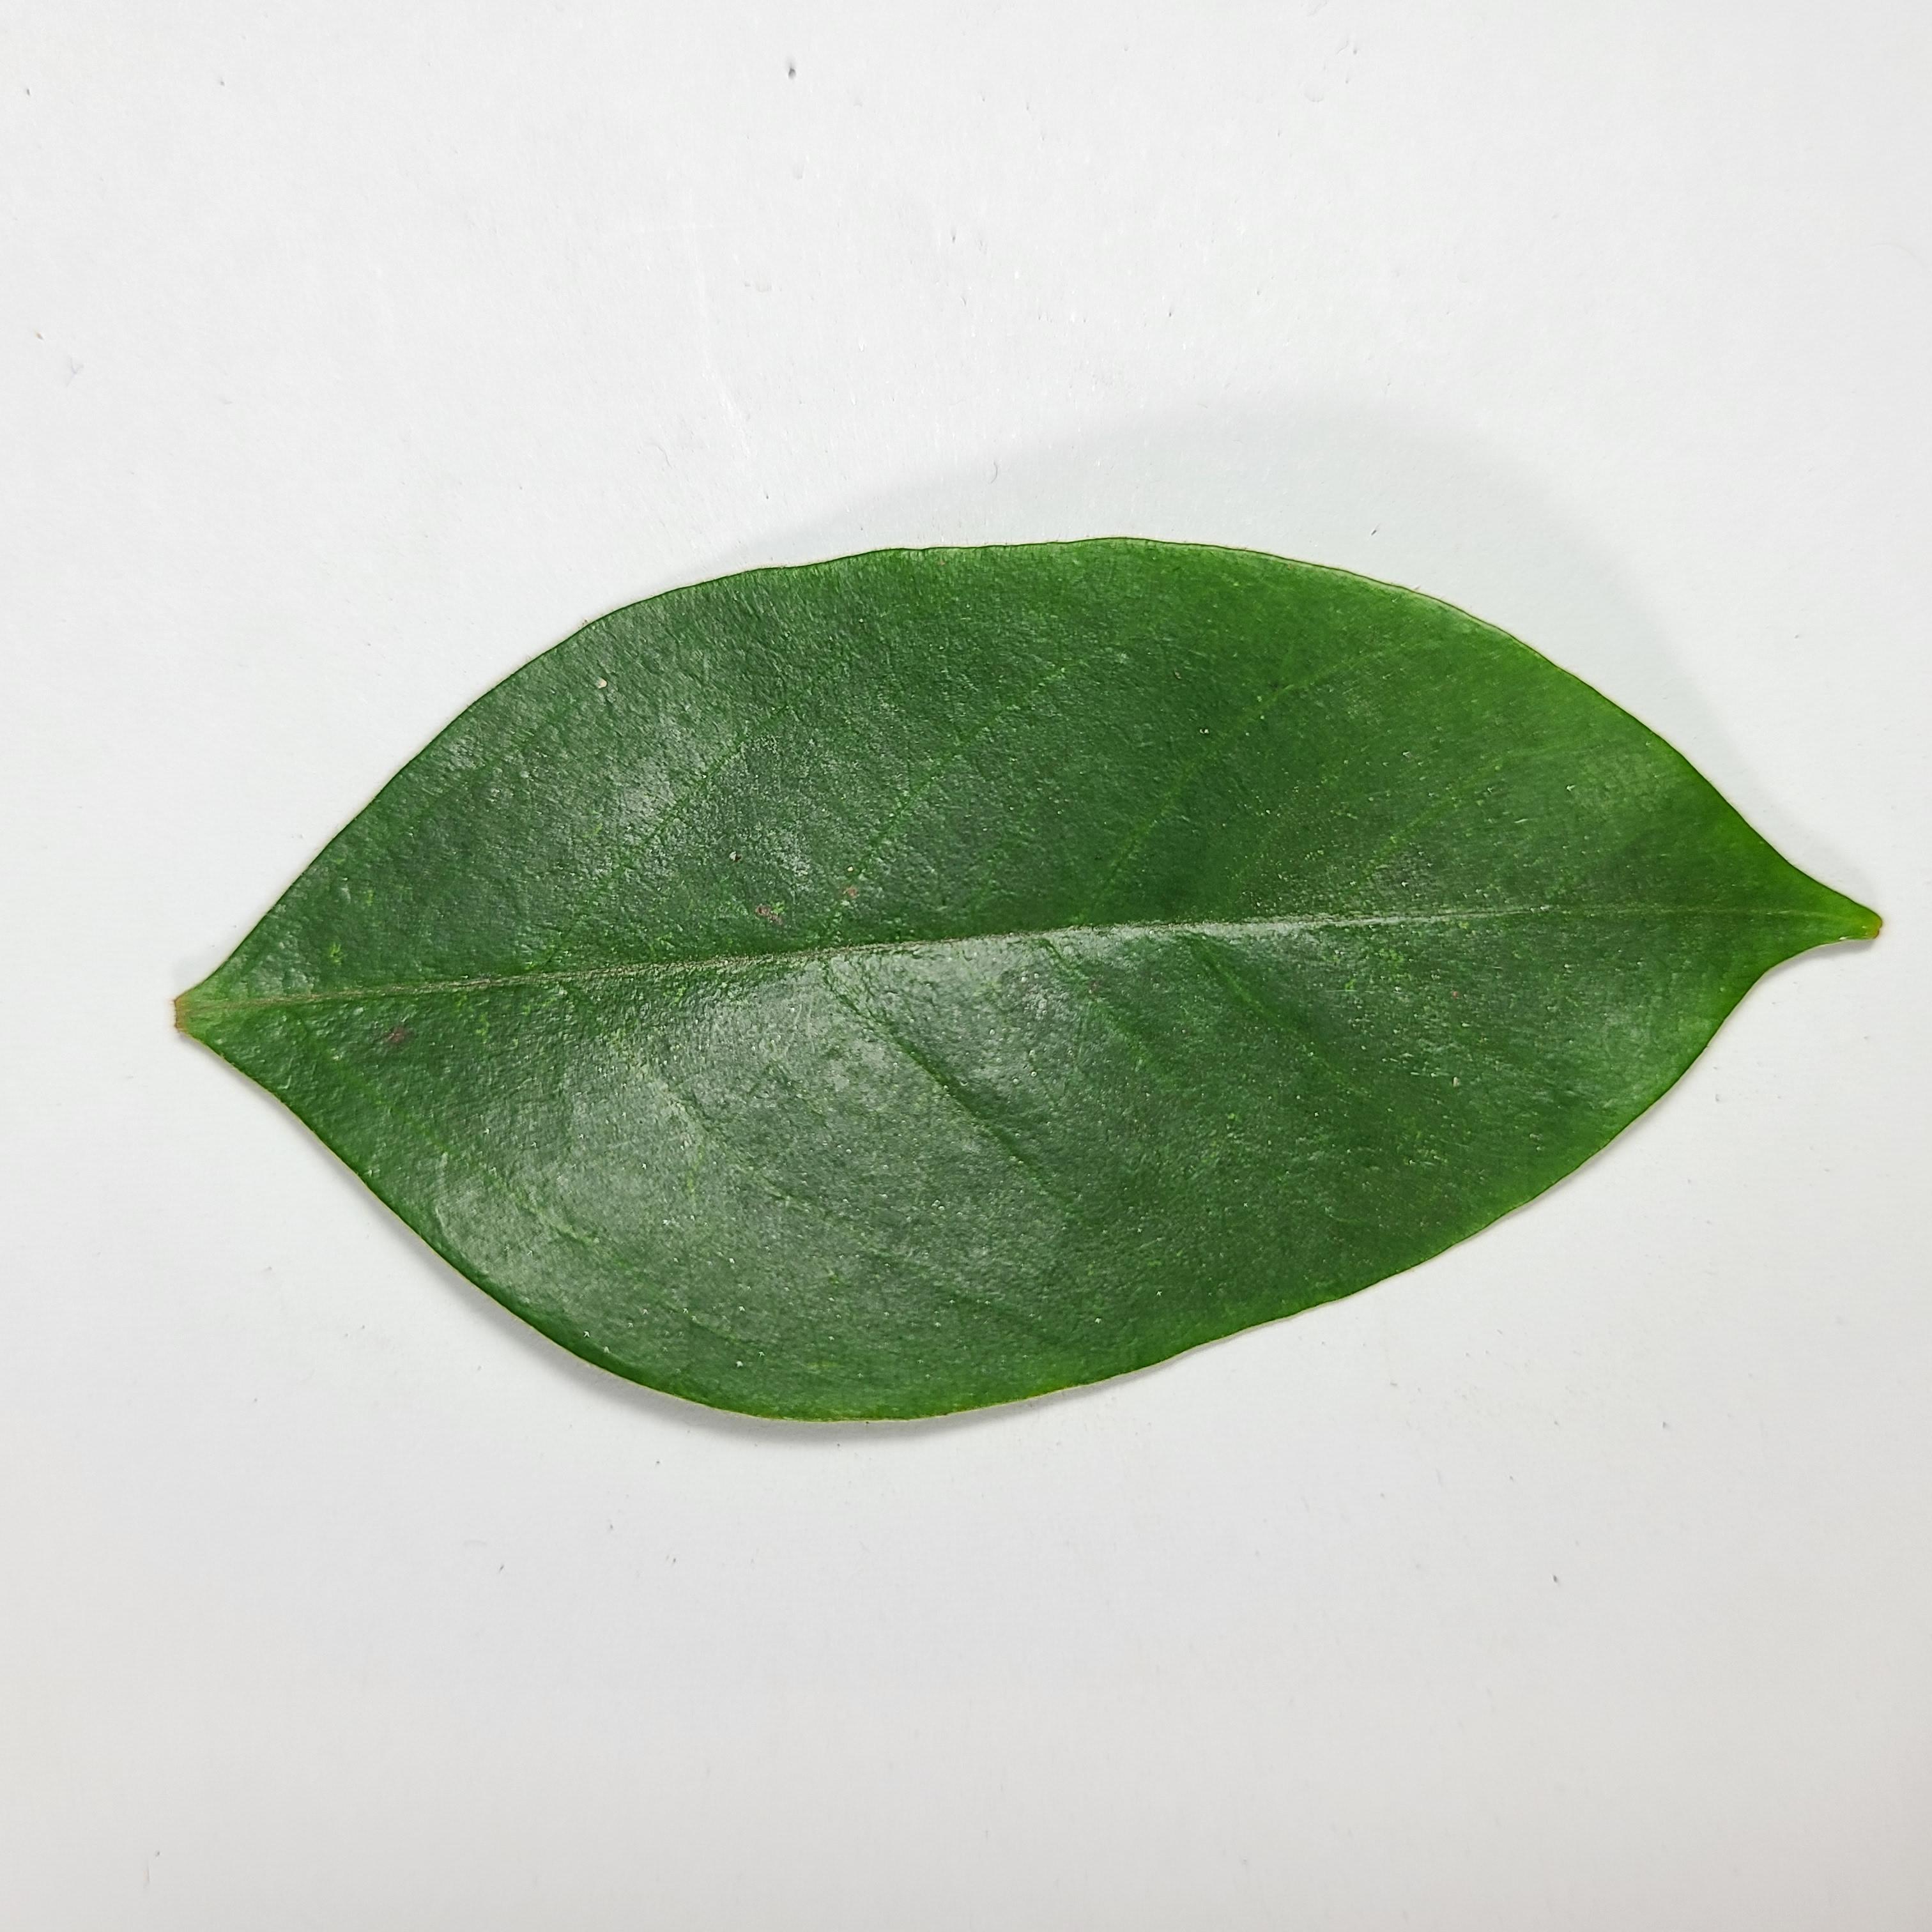
Label: Healthy Leaves